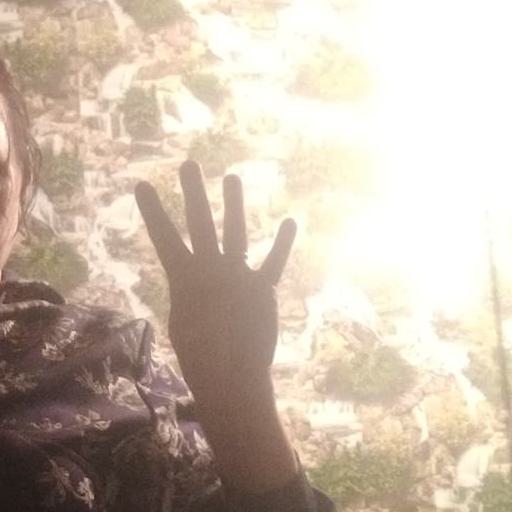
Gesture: four